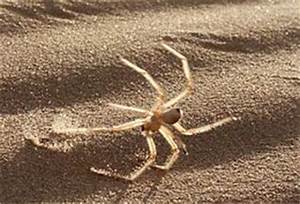
Label: ragno